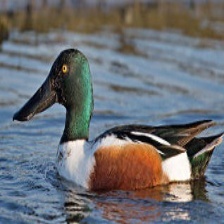
Species: NORTHERN SHOVELER
Scientific name: SPATULA CLYPEATA
ImageNet parent category: drake